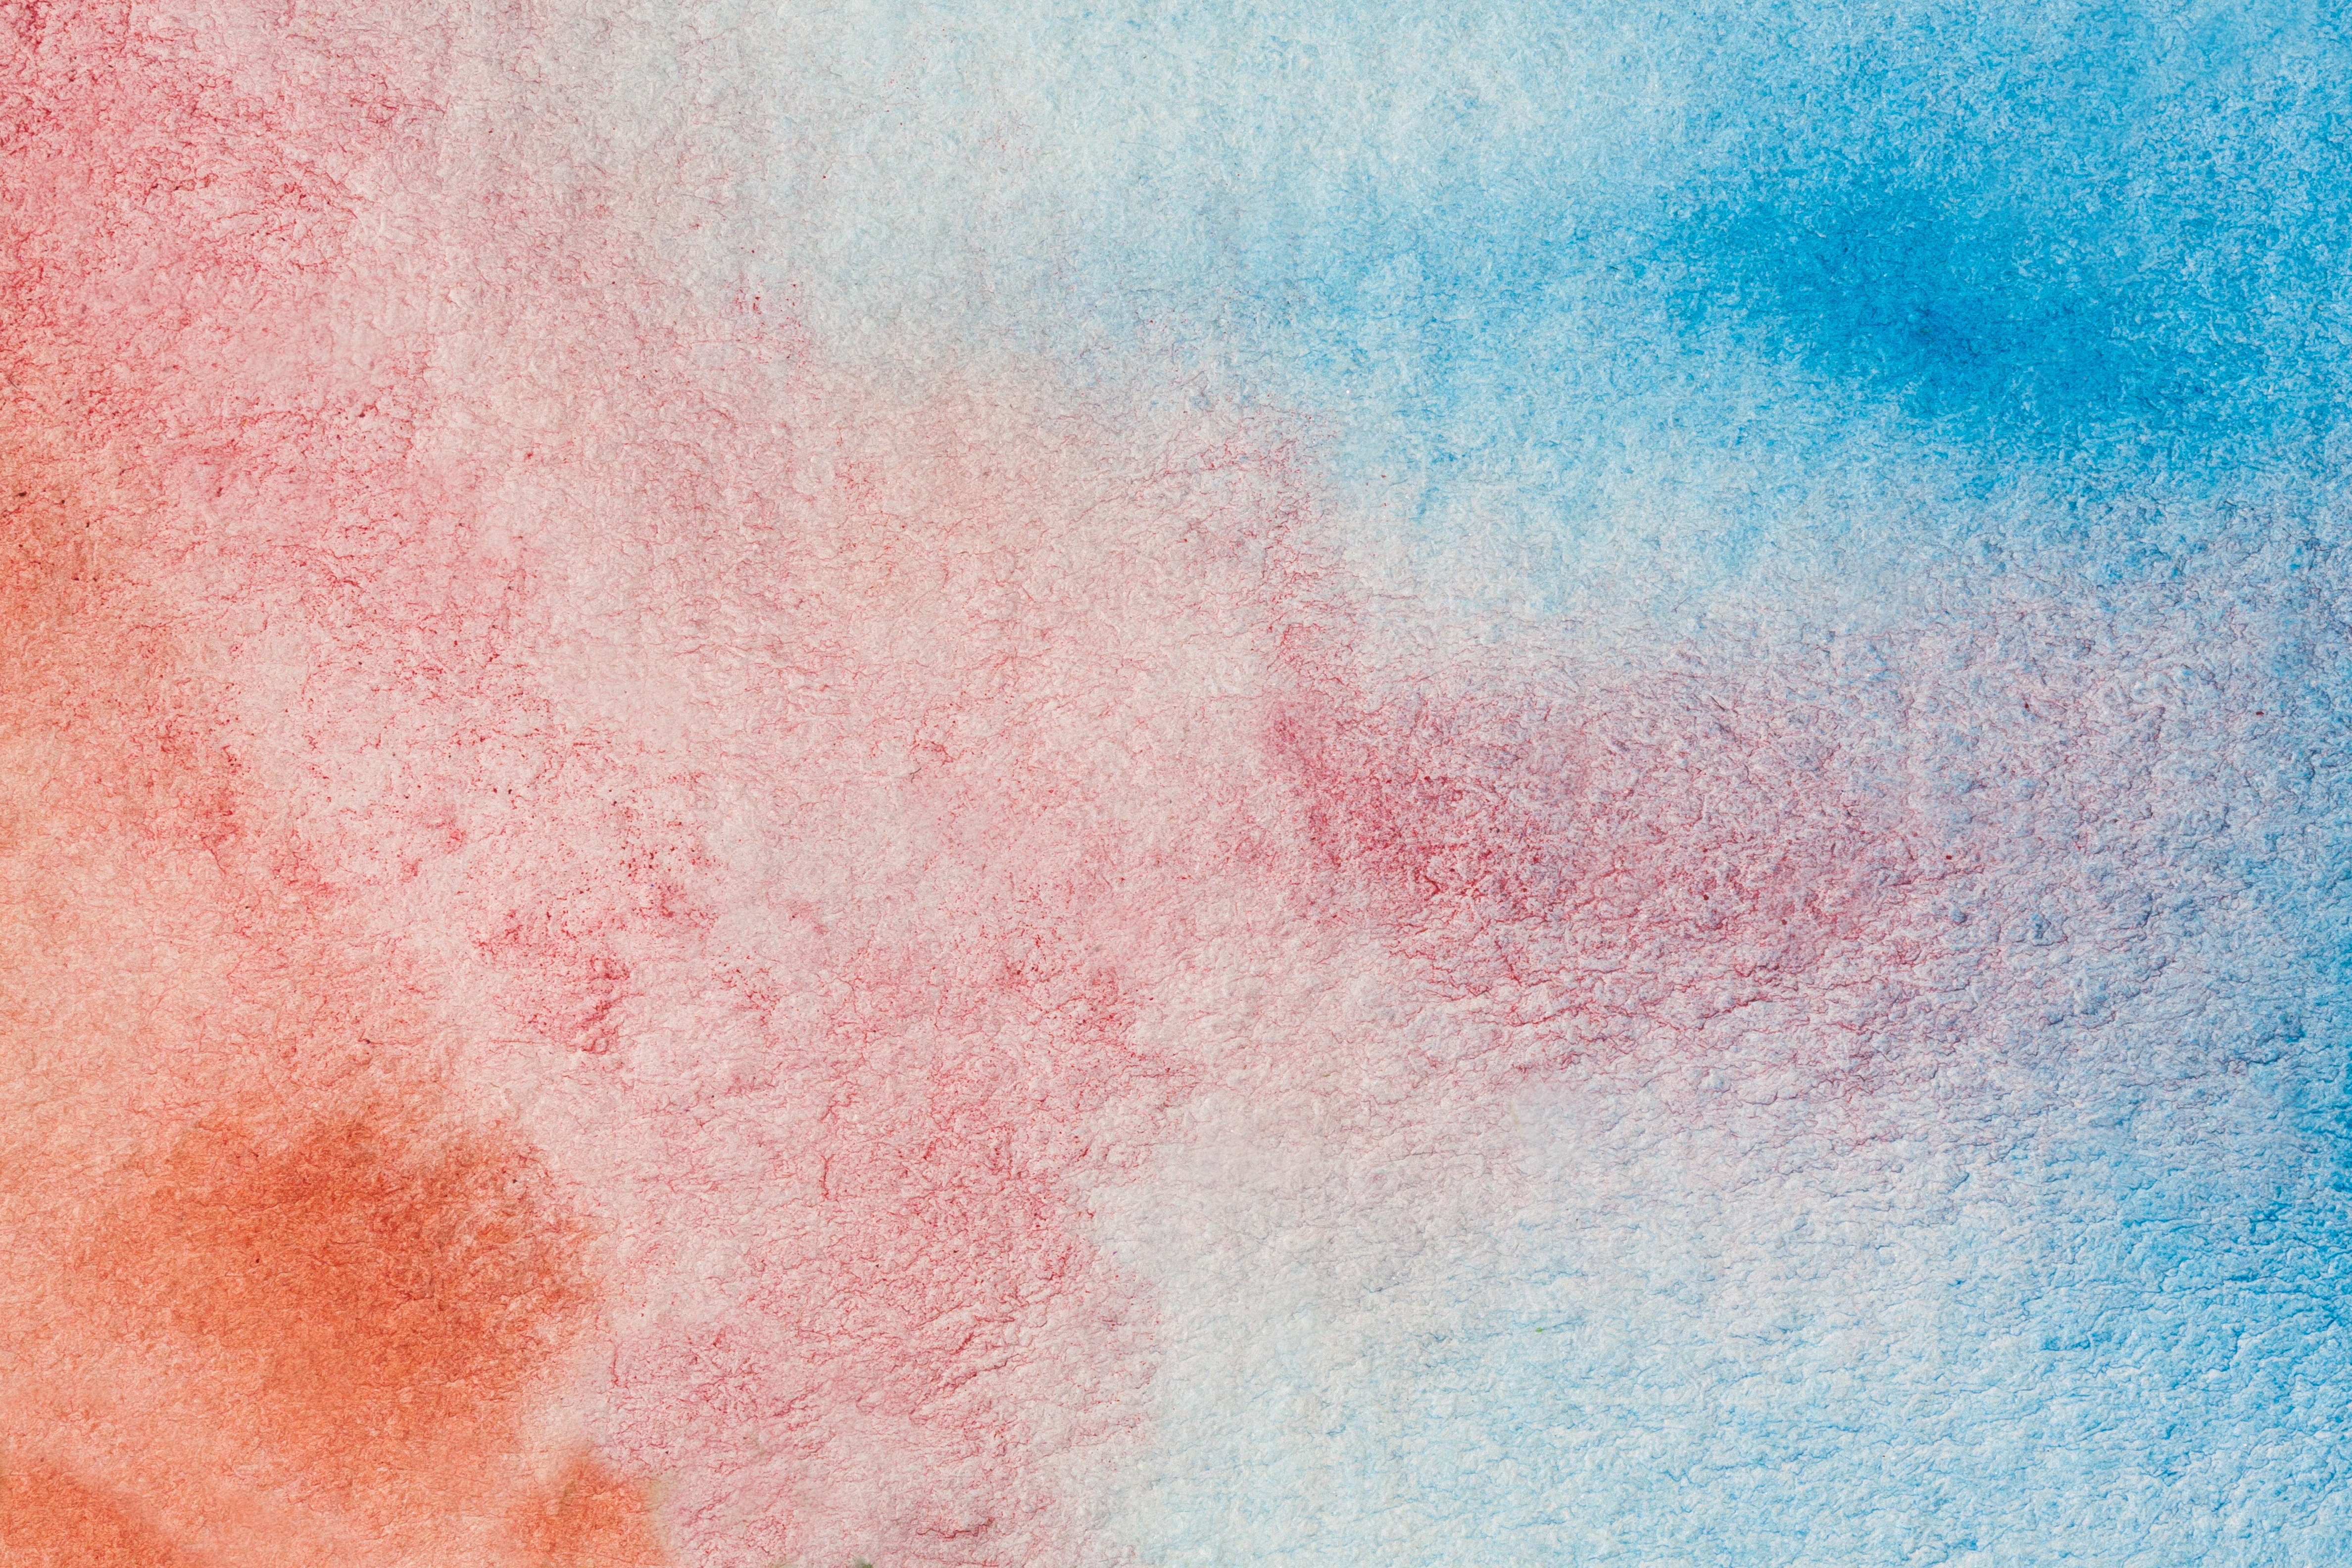
structure, texture, orange, line, red, color, paint, blue, pink, circle, painting, background, fund, watercolor paint, watercolour, acrylic paint, handmade paper